Henry Grattan

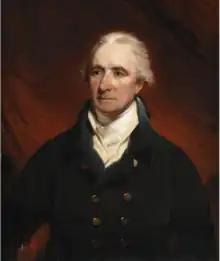
Portrait by Martin Archer Shee

Henry Grattan (3 July 1746 – 4 June 1820) was an Irish politician and lawyer who campaigned for legislative freedom for the Irish Parliament in the late 18th century from Britain. He was a Member of the Irish Parliament (MP) from 1775 to 1801 and a Member of Parliament (MP) in Westminster from 1805 to 1820. He has been described as a superb orator and a romantic. With generous enthusiasm he demanded that Ireland should be granted its rightful status, that of an independent nation, though he always insisted that Ireland would remain linked to Great Britain by a common crown and by sharing a common political tradition.